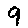
Label: 9